California Equal Suffrage Association

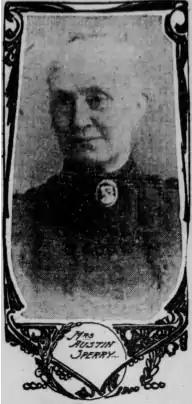

The California Equal Suffrage Association (CESA) was a political organization in the state of California with the intended goal of passing women's suffrage.